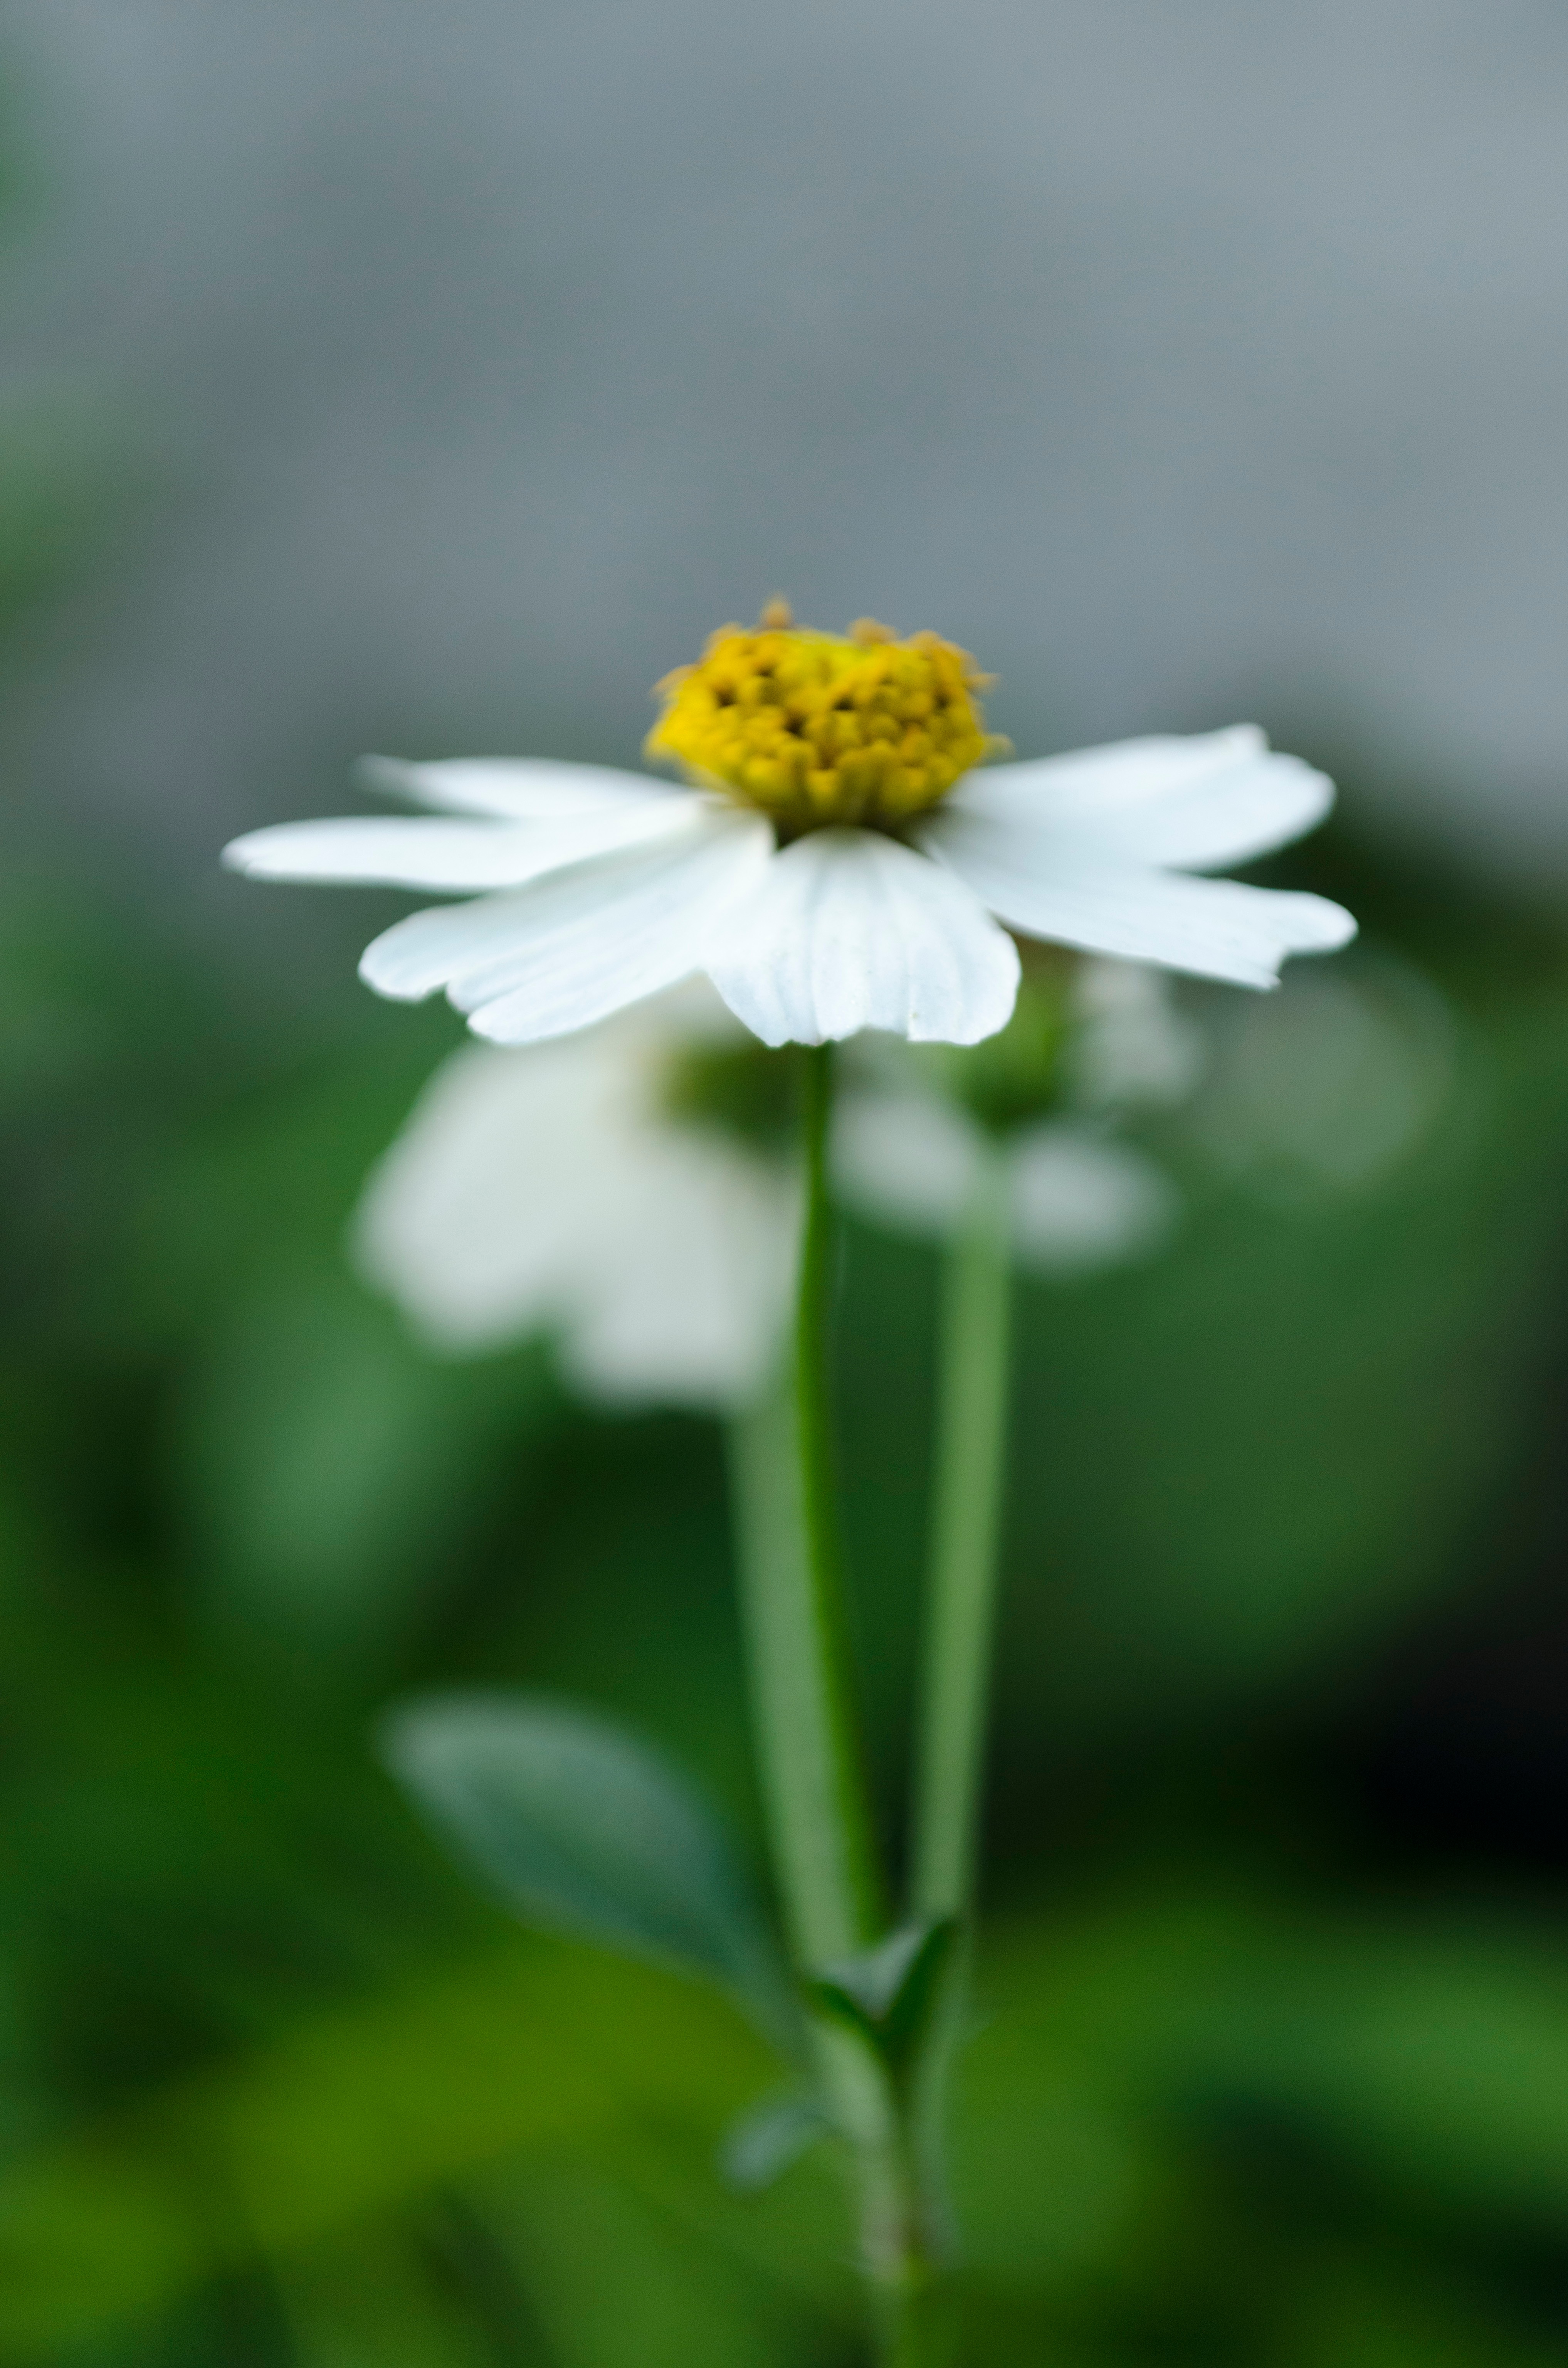
flower, nature, green, flora, plant, macro photography, photography, yellow, close up, botany, daisy, land plant, oxeye daisy, petal, daisy family, flowering plant, wildflower, meadow, field, blossom, plant stem